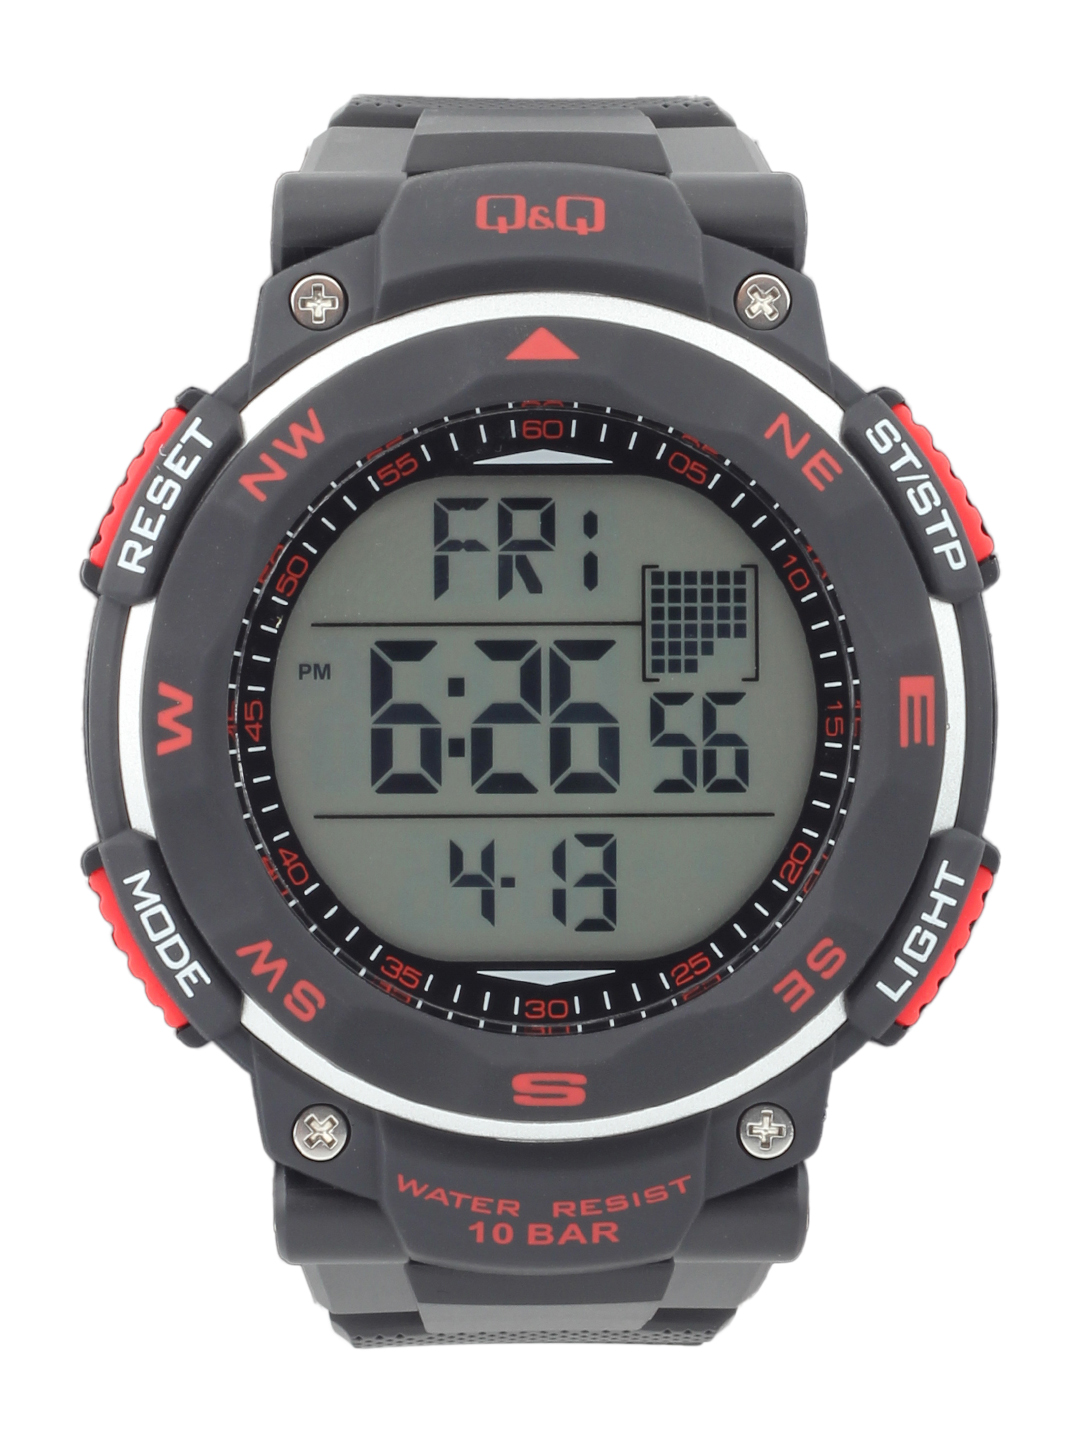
Q&Q Men Black Digital Watch M124J001Y
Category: Accessories / Watches / Watches
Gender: Men
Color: Black
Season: Winter 2016
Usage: Casual